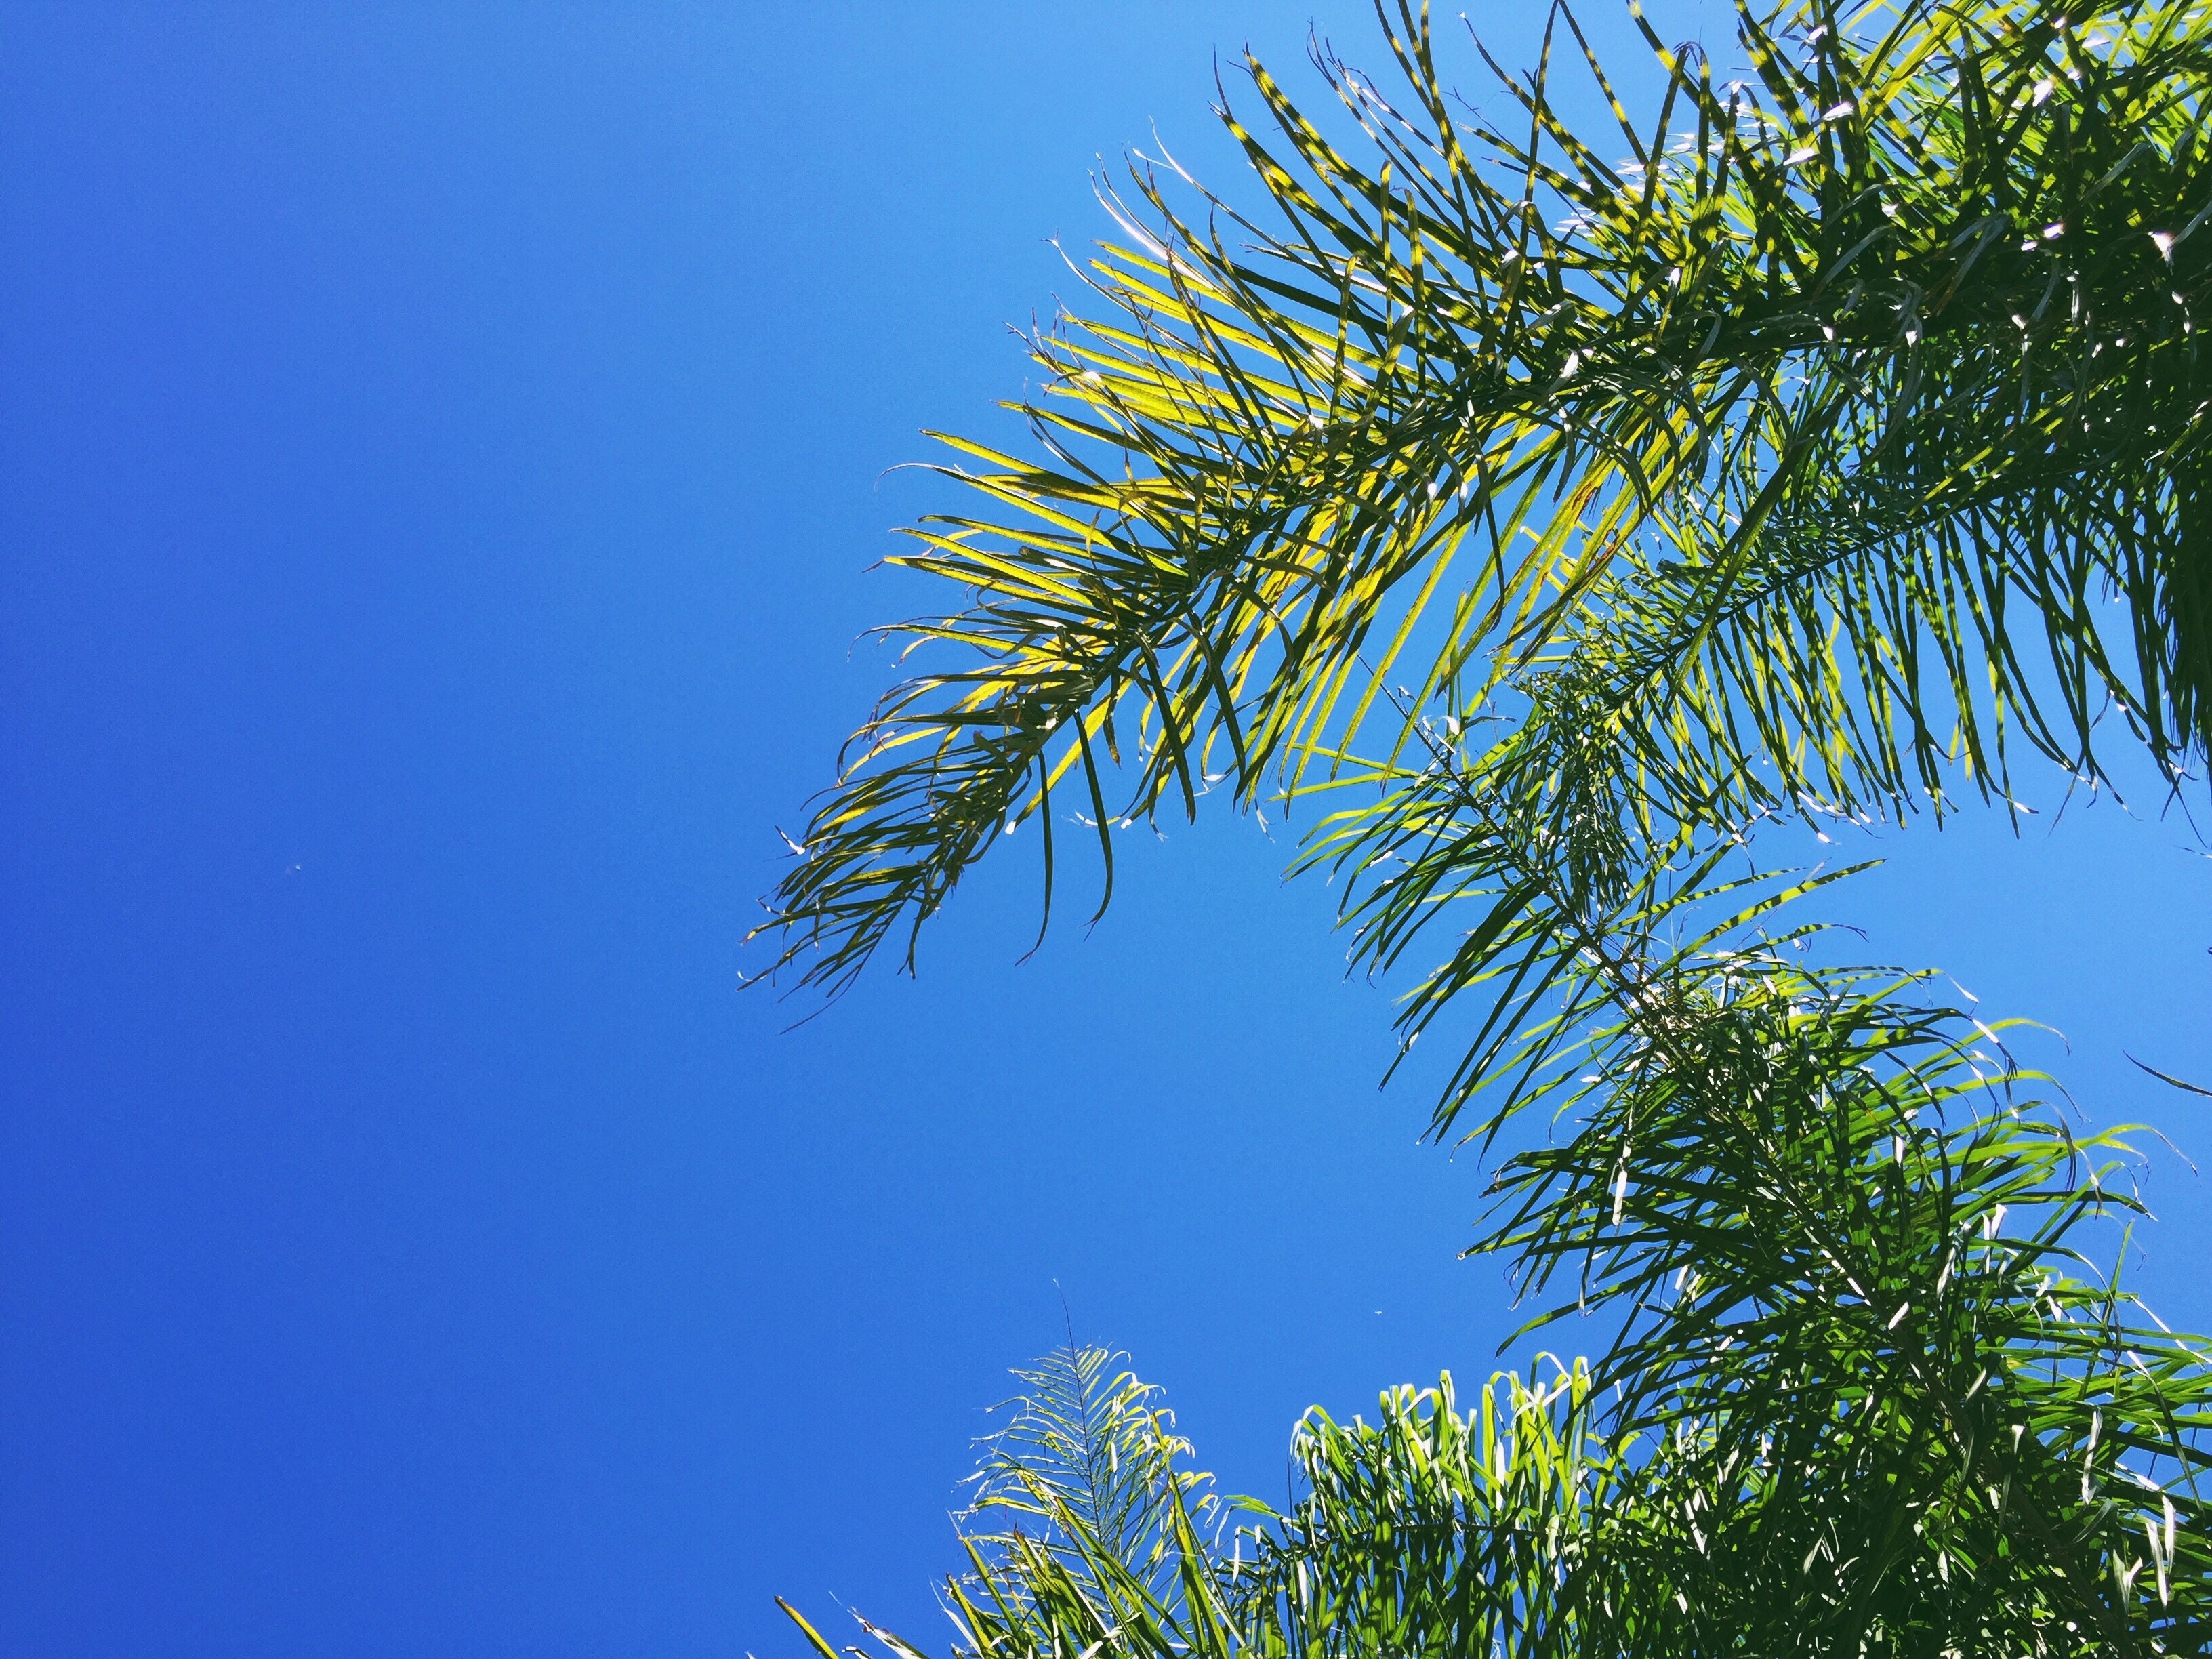
tree, grass, branch, plant, sky, sunlight, leaf, flower, wind, green, botany, flora, vegetation, tropics, grass family, plant stem, woody plant, land plant, arecales, palm family